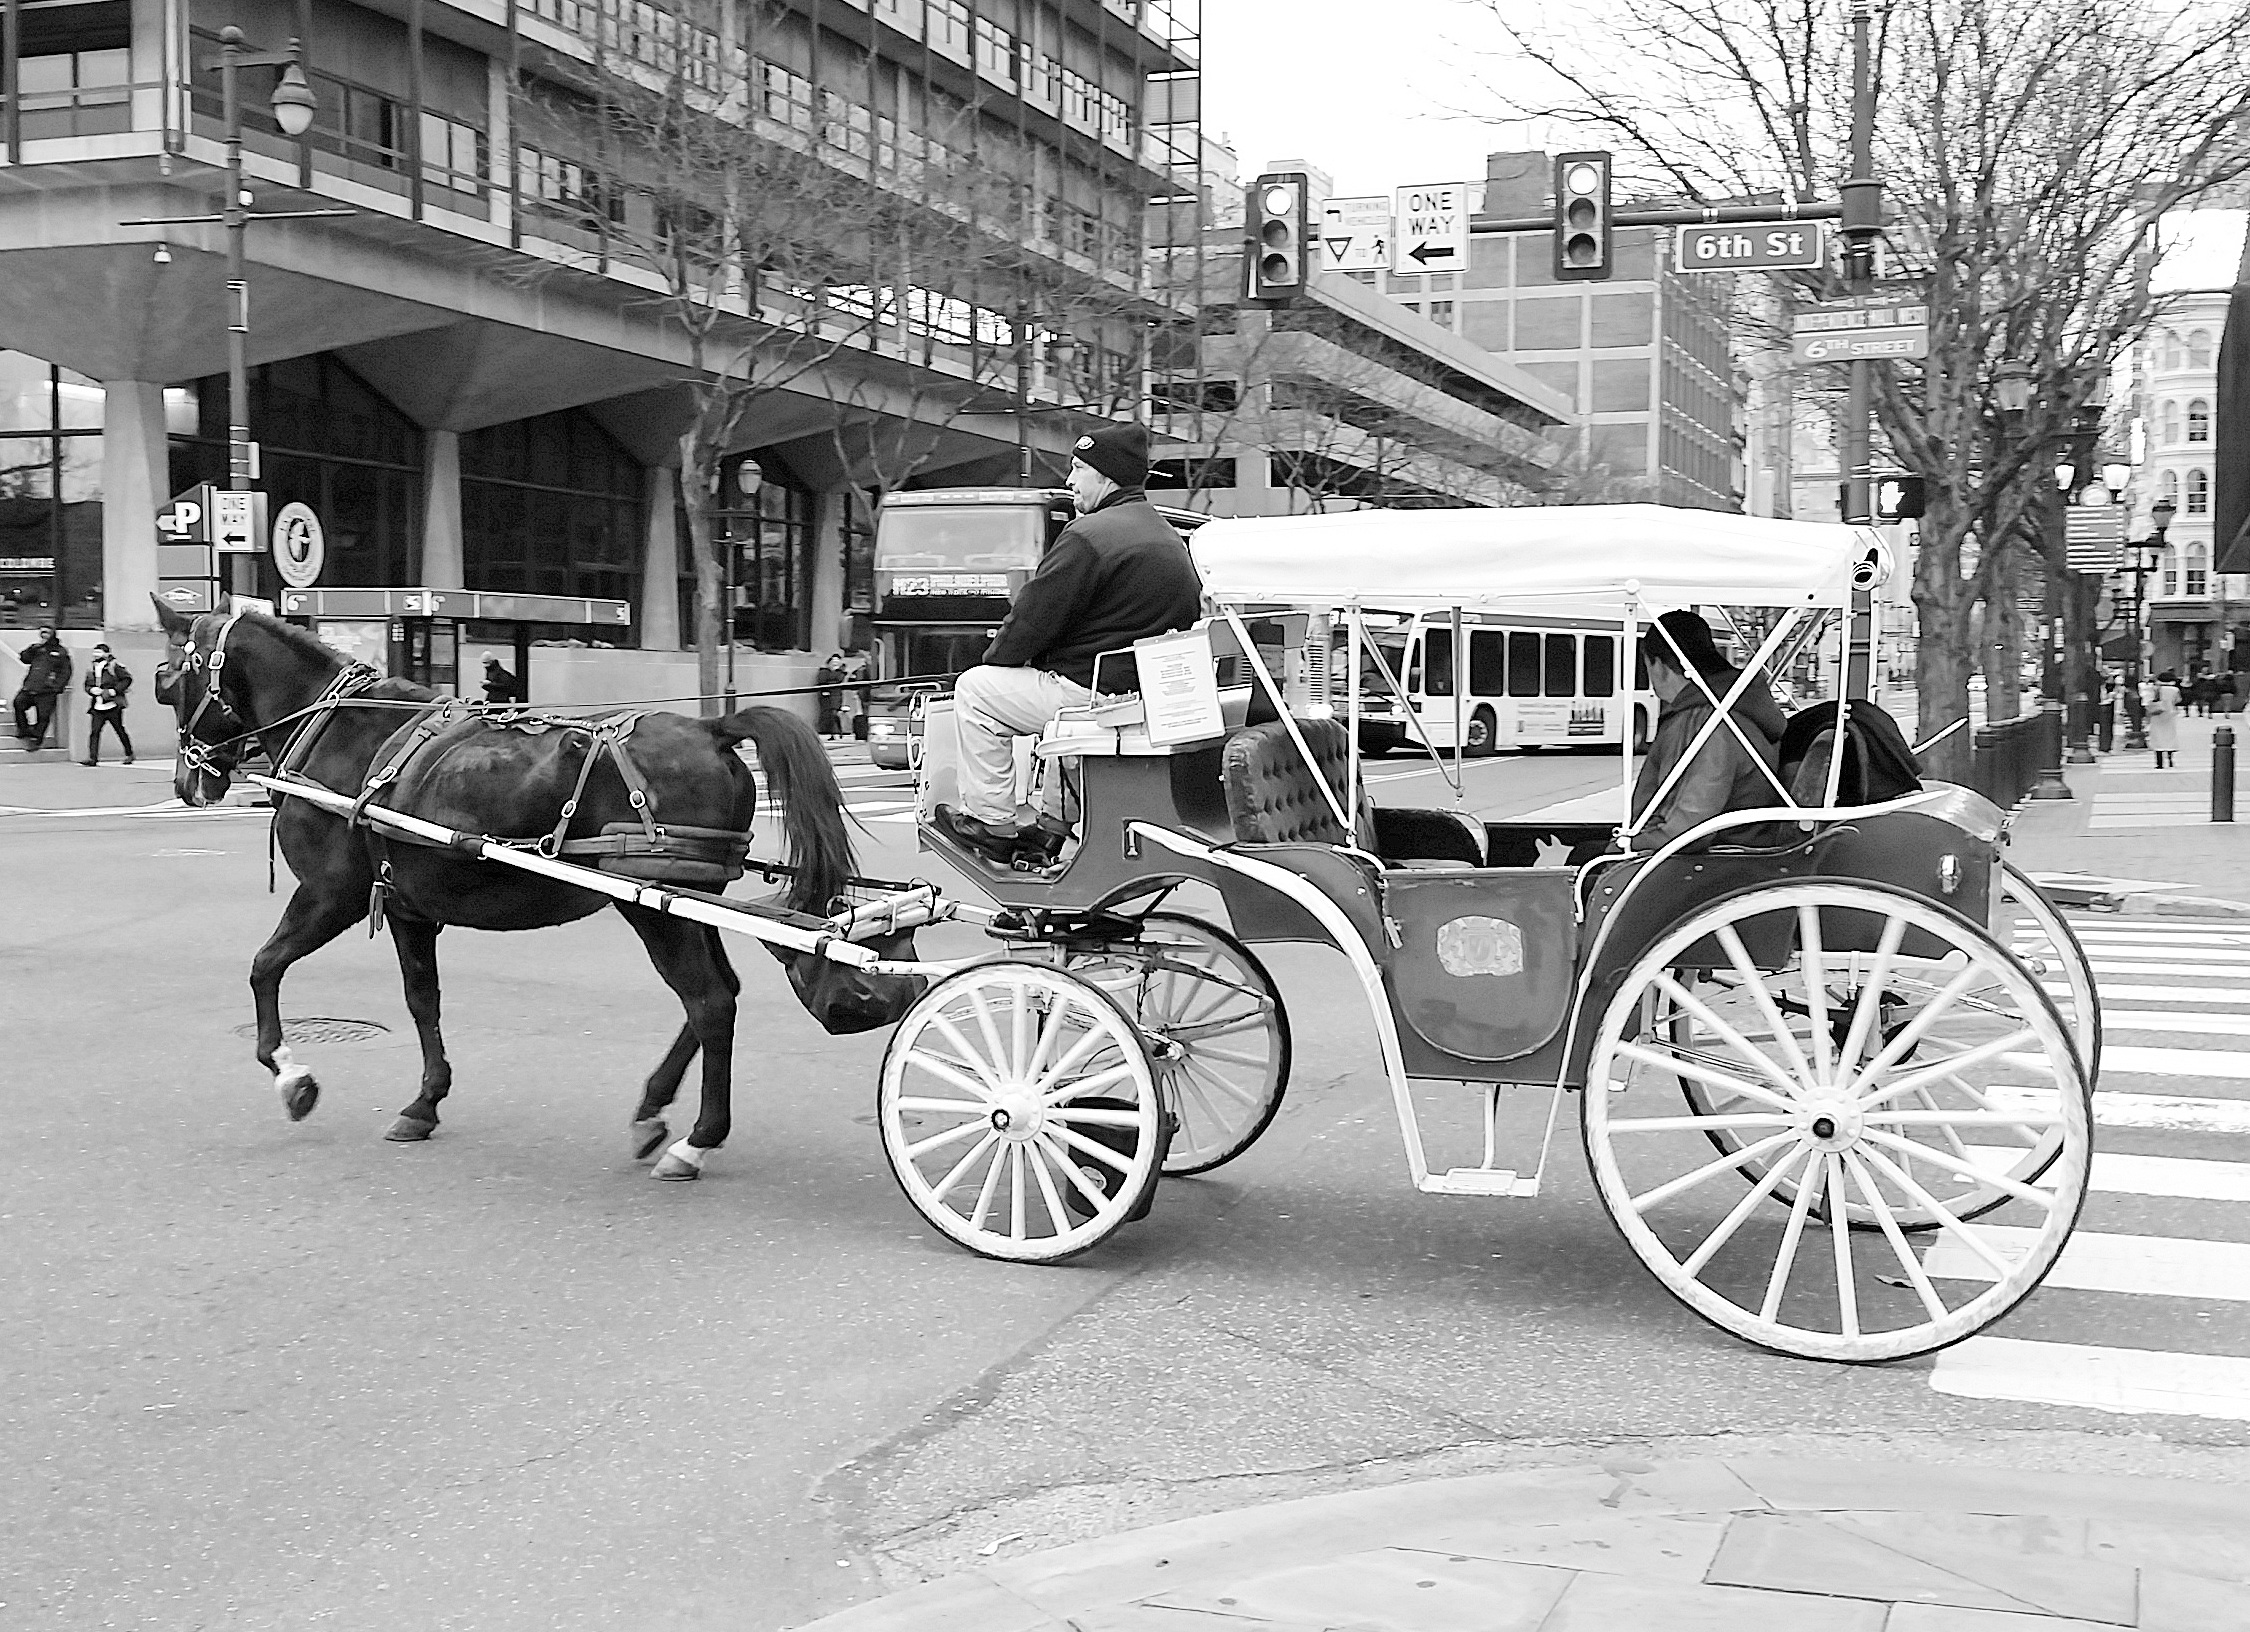
landscape, black and white, architecture, cart, building, city, urban, cityscape, downtown, travel, vehicle, scenic, horse, monochrome, tourism, pennsylvania, carriage, coachman, philadelphia, land vehicle, monochrome photography, philadelphia skyline, mode of transport, horse harness, horse and buggy